Westminster Assembly

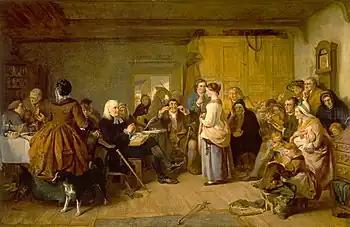
This painting by the Scottish artist John Phillip, entitled "Presbyterian Catechising", depicts a minister examining a young woman in her knowledge of the catechism. The Westminster Shorter Catechism is a common catechism for Presbyterians.

The Confession starts with the doctrine of revelation, or how people can know about God. The divines believed knowledge of God was available to people through nature as well as the Bible, but they also believed that the Bible, or Scripture, is the only way in which people attain saving knowledge of God. The doctrine of Scripture was also a particularly important area of debate at the time. Scholars had begun to argue that the Hebrew vowel points, marks added to the text to aid in pronunciation, of the Old Testament were probably not part of the original. This caused significant debate between Reformed polemicists and Roman Catholics. Catholics argued that such a discovery demonstrated the need for an authoritative magisterium to interpret the Bible as opposed to the Protestant doctrine of perspicuity, that the essential teachings of the Bible could be interpreted by anyone. English Reformed writers in particular took up the work of defending the Reformed doctrine. The divines had a strong view of the inspiration of the Bible, and believed that God revealed himself in the propositions found in Scripture. While the issue of biblical inerrancy, the belief that there are no errors in the Bible, did not arise until the eighteenth century, the divines clearly did not believe the Bible to contain any errors. Many of the divines held a rather mechanical view of biblical inspiration, believing that not only the words and ideas but also the letters and vowel points of the Hebrew text were inspired by God. On the other hand, they acknowledged that the text was written by humans in their own styles. They did not make any distinction between essential and incidental matters with respect to biblical inspiration.